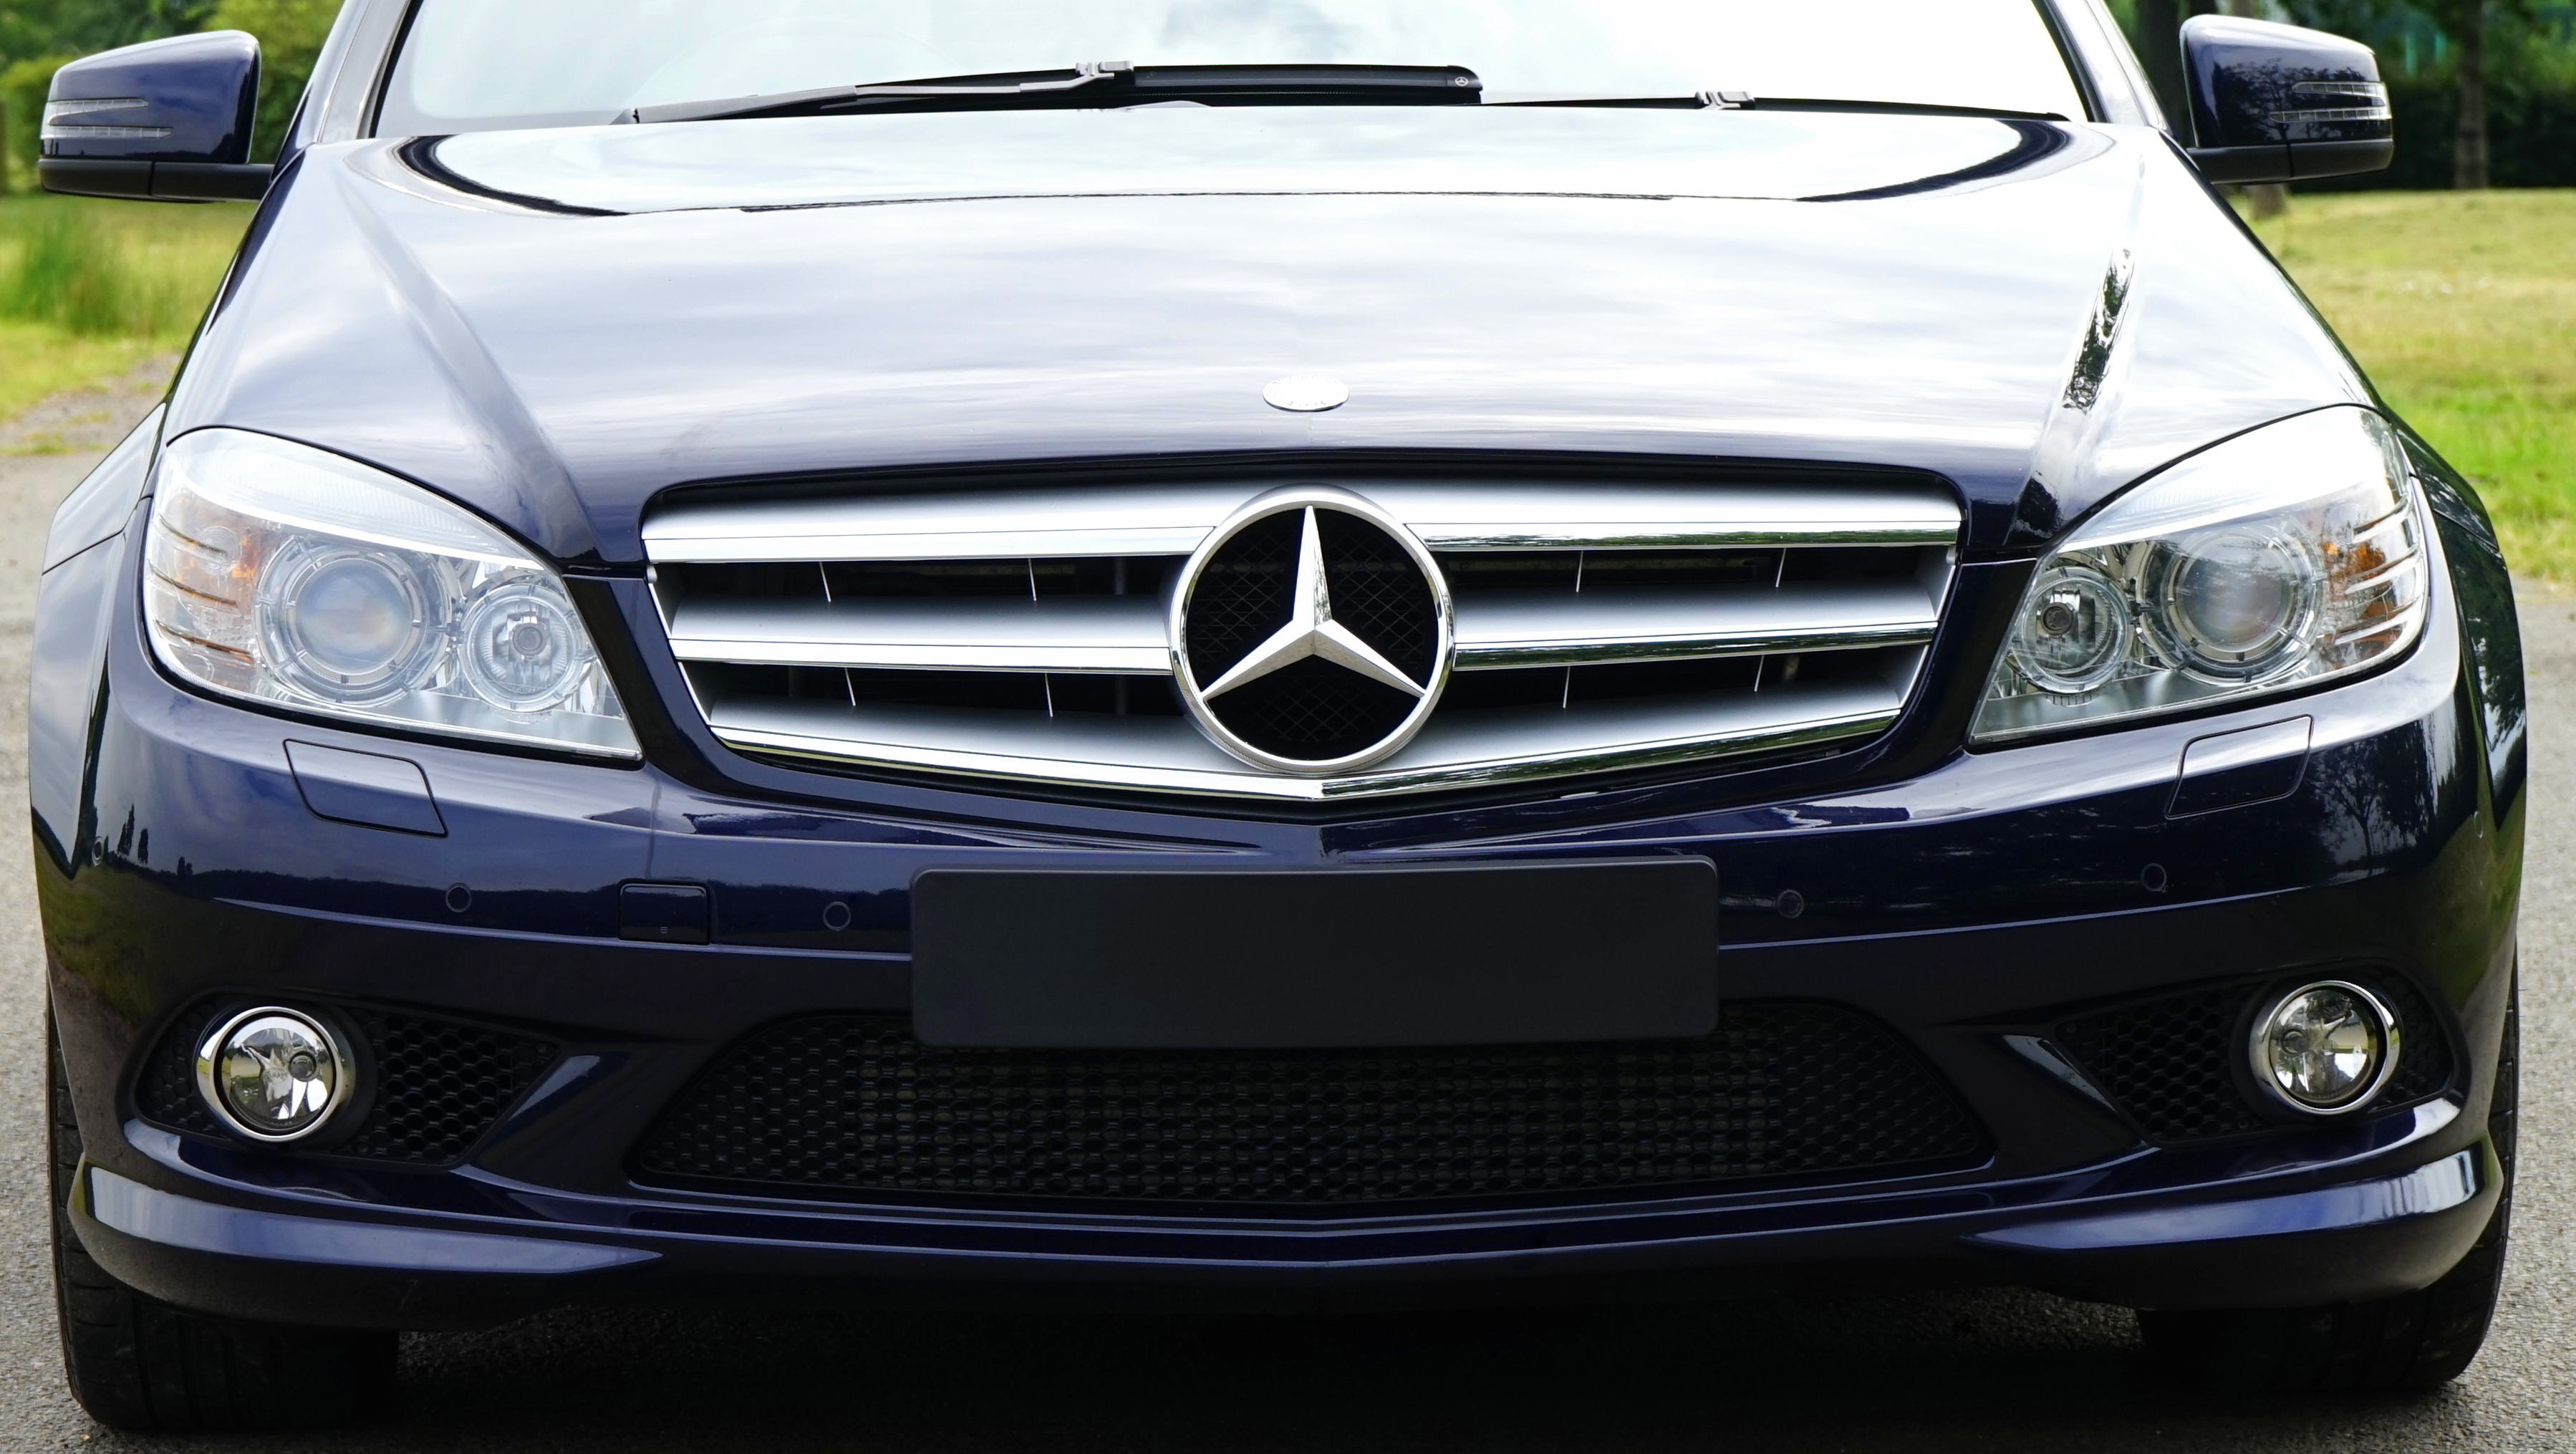
technology, car, wheel, automobile, transportation, transport, vehicle, windshield, machine, blue, headlight, speed, modern, grille, emblem, automotive, hood, bumper, brand, chrome, headlights, luxury, sedan, style, elegant, mercedes, fast, shiny, elegance, mercedes benz, branding, benz, sport utility vehicle, insignia, land vehicle, vehicle front, automobile make, automotive exterior, compact car, automotive design, luxury vehicle, vehicle registration plate, compact sport utility vehicle, mercedes benz m class, mercedes benz c class, transportation system